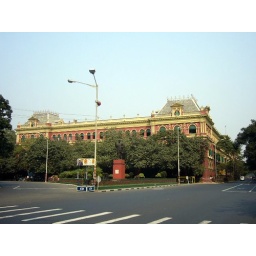
One of the oldest office building built by the Britsh. The building now houses offices of the State Accountant General.